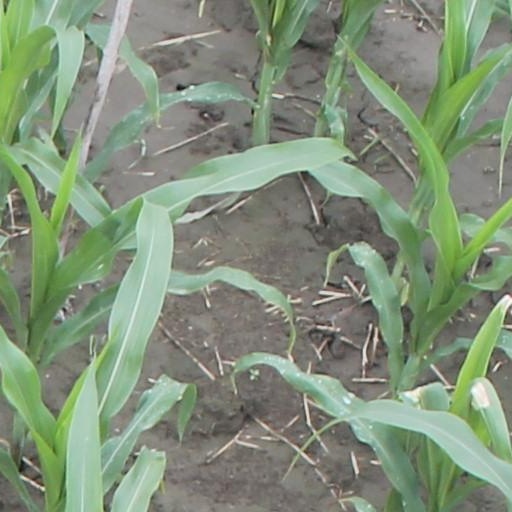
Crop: maize; corn